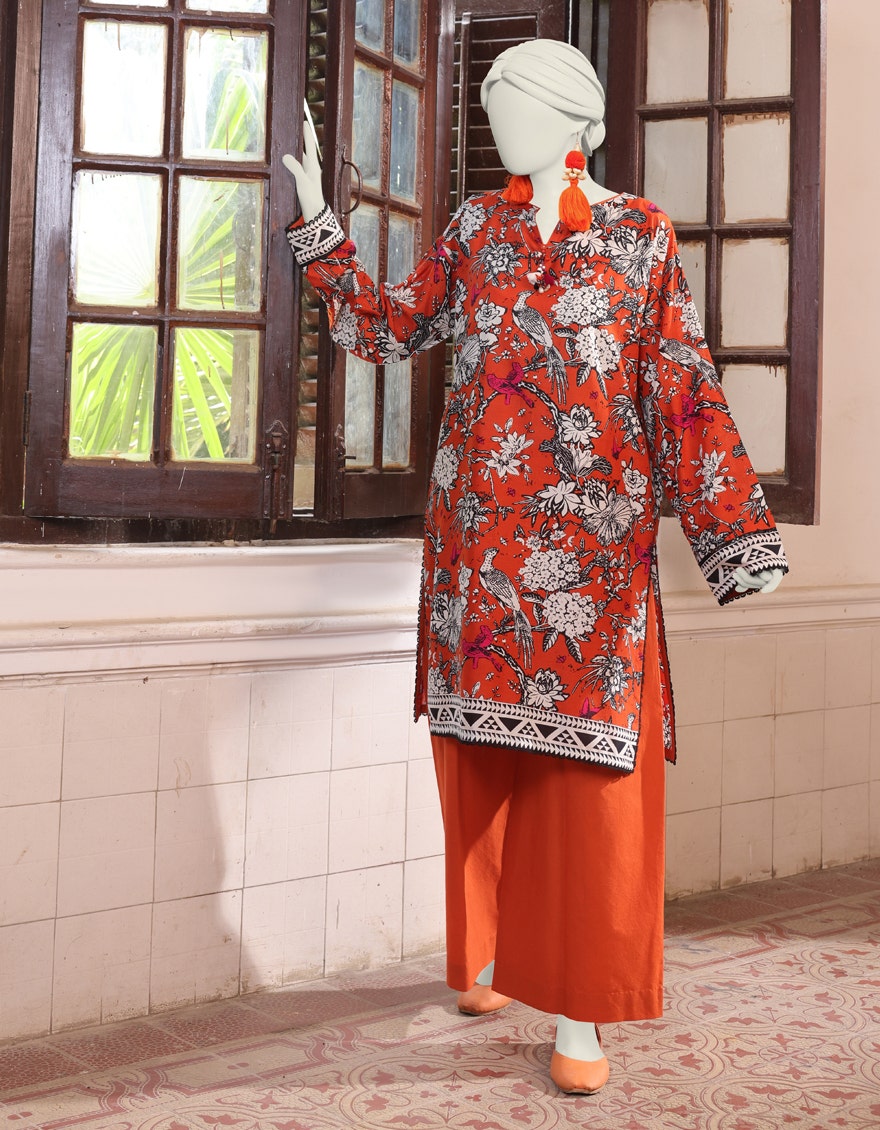
orange multi kashmiri three piece suit